2009 FIFA Confederations Cup final

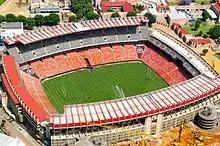
Ellis Park Stadium, the venue for the final

The 2009 FIFA Confederations Cup final was an association football match that took place on 28 June 2009 to determine the winners of the 2009 FIFA Confederations Cup. It was played at Ellis Park Stadium in Johannesburg, South Africa, and was contested by the United States and Brazil. The United States, playing in their first major men's tournament final, took a 2–0 lead in the first half, but Brazil scored three unanswered goals after half-time to win 3–2.